British capture of Tobruk

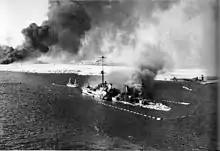
"San Giorgio" burning after being scuttled

At Pitassi Mannella ordered the mobile reserve, with the seven operational M11/39s, to attack the Australian left flank from behind an artillery barrage. Two Australian anti-tank guns and two tanks destroyed five of the seven M11/39s and when Australian infantry pushed forward the mobile reserve surrendered. At the 2/8th Australian Battalion attacked the Pilastrino position, while the 2/4th Australian Battalion had reached and surrounded the Italian headquarters at the abandoned Fort Solaro. Pitassi Mannella and his staff retreated into the cellars but by Pitassi Mannella ordered his staff to surrender. At the same time the 6th Divisional Cavalry Regiment had reached the outskirts of Tobruk but then been stopped by fire from "San Giorgio". Soldiers from the 2/4th Australian Battalion moved down the cliffs and used 3-inch mortars against "San Giorgio". Having lost contact with forces outside of Tobruk, Admiral Massimiliano Vietina organised the defence of the harbour with the few men at his disposal. Graziani had denied his request to make a sacrificial attack on the Royal Navy ships outside the harbour and Vietina began systematically to destroy the harbour and its stores.